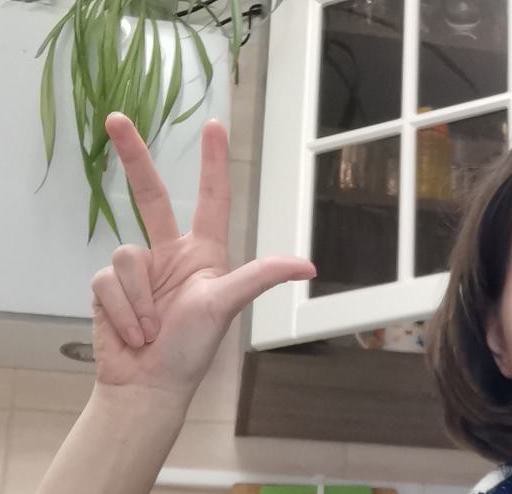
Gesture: three2